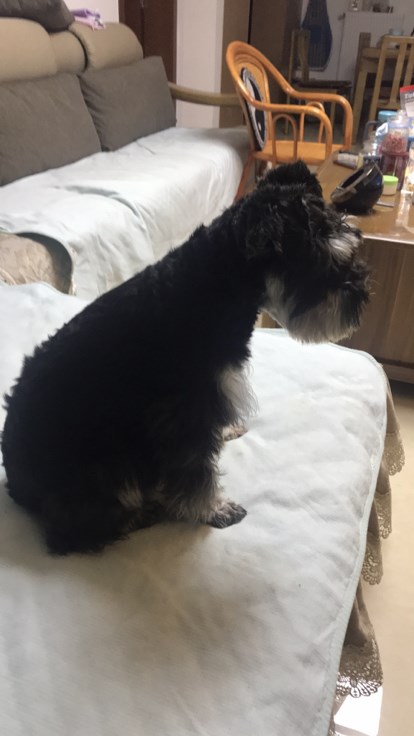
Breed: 2342-n000102-miniature_schnauzer